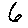
Label: 6